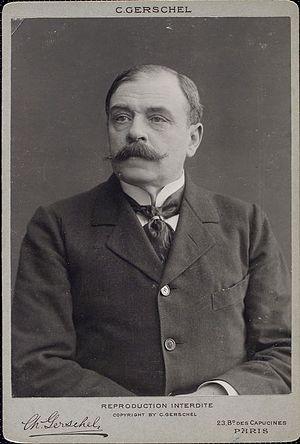
Octave Mirbeau, né le 16 février 1848 à Trévières et mort le 16 février 1917 à Paris, est un écrivain, critique d'art et journaliste français. Il connut une célébrité européenne et de grands succès populaires, tout en étant également apprécié et reconnu par les avant-gardes littéraires et artistiques.